Tanjong Karang, Selangor

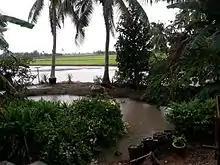
Sawah Sempadan during rain

There is a large canal that starts from Tanjong Karang which crossed but merged using watergate to Sungai Tengi. The canal ends in the district of Sabak Bernam. It is often called by the locals as "bangkenal". Its function is to provide enough water to irrigate the rice crops; it is also used by a water supply company to provide treated water and as a place for freshwater fish farming among the villagers. In the past, this canal is involved in the forest harvesting activities. It serves as a router in sweeping the harvested timber by drifting it over the water to the 'Headworks' where the collection works is done for land transportation.